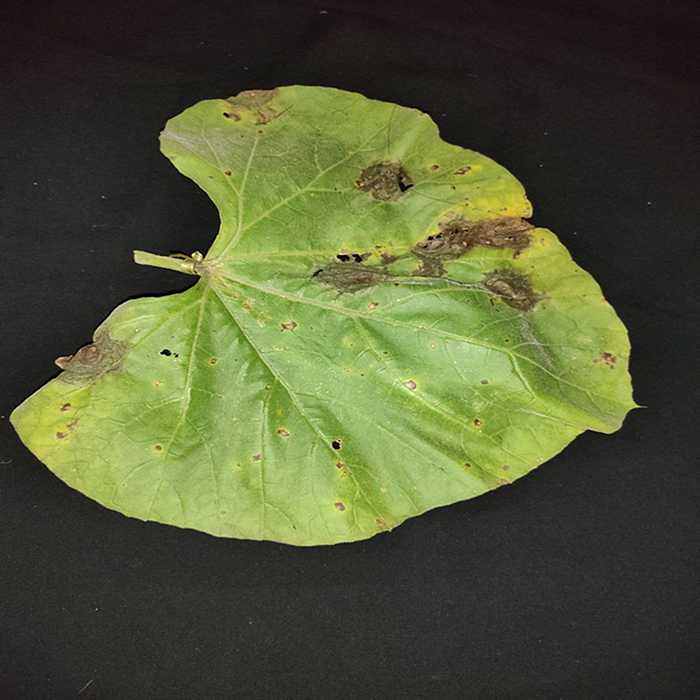
Plant: Bottle gourd
Label: Downey mildew